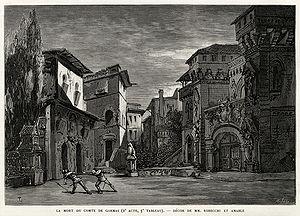
Acte 2, Scene 3 de l'opéra Le Cid de Massenet, lors de sa première, le 30 novembre 1885. Lithographie publiée dans L'Illustration du 5 Décembre 1885.
La tragi-comédie est une forme théâtrale caractérisée par une action qui se rapporte au genre du roman, des personnages de haute extraction, un dénouement heureux et un refus des règles. Le terme est apparu en France chez le dramaturge Robert Garnier vers la fin du XVIᵉ siècle, orthographié tragecomedie ; le terme nous vient de Plaute, qui désigne son Amphitryon comme une « tragi-comoedia ». Ce genre a connu un très grand succès en France vers 1619, à un moment où la tragédie est peu jouée et ne connaît pas encore son renouveau. La tragi-comédie ne s'oppose pas totalement à la tragédie et n'est pas dénuée de règles. Ainsi, la Sylvanire de Jean de Mairet est une tragi-comédie respectant la règle des trois unités. C'est d'ailleurs dans la préface de cette dernière que Jean de Mairet affirme le premier cette règle. On pouvait alors voir dans la tragi-comédie une sorte de tragédie à fin heureuse parce que la tragédie n'était définie que par son personnel noble et mythologique. Dans les années 1640, les partisans d'un théâtre beaucoup plus normé prennent de plus en plus d'importance et la tragédie répondant aux règles classiques prend le dessus sur la tragi-comédie.
Le Cid est un opéra français en quatre actes et dix tableaux de Jules Massenet, livret d'Adolphe d'Ennery, de Louis Gallet et d'Édouard Blau d'après la pièce homonyme de Pierre Corneille et Las Mocedades del Cid de Guillén de Castro. Il est créé le 30 novembre 1885 à l'Opéra de Paris.